Sequential (company)

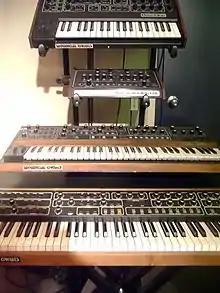
Various Sequential products [top to bottom]

In 1987 Sequential Circuits released their final product, the Prophet 3000 digital sampler. Only several dozen units were produced before the company went out of business. Smith blamed the closure on the decision to move to computer audio in prior years: "We were too small and under-capitalized, and we were a few years too early in the market ... It drained our resources, so by the time we pulled back to professional instruments, it was too late."